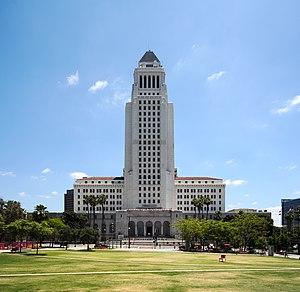
La La Land, ou Pour l'amour d'Hollywood au Québec, est un film musical américain écrit et réalisé par Damien Chazelle, sorti en 2016.
L'hôtel de ville de Los Angeles abrite la mairie de Los Angeles. L'immeuble, haut de 138 mètres, a été construit en 1928 à l'instigation du maire George Cryer et est un exemple d'Art déco.